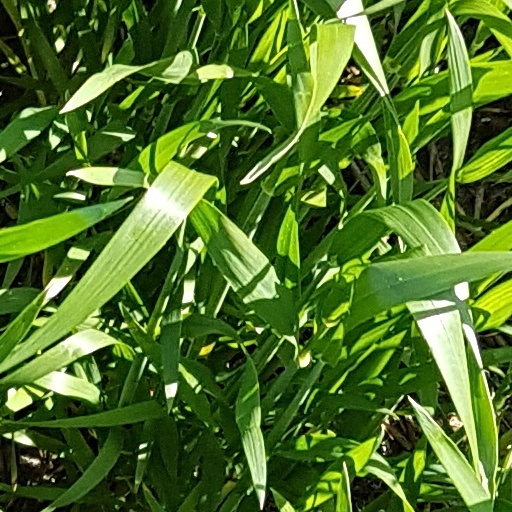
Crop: wheat